Winterset, Iowa

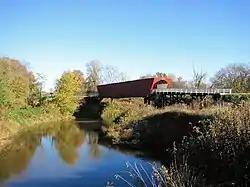
Roseman Bridge

As of the census of 2020, there were 5,353 people, 2,231 households, and 1,354 families residing in the city. The population density was 1,166.9 inhabitants per square mile (450.5/km). There were 2,451 housing units at an average density of 534.3 per square mile (206.3/km). The racial makeup of the city was 94.3% White, 0.2% Black or African American, 0.1% Native American, 0.6% Asian, 0.1% Pacific Islander, 0.5% from other races and 4.2% from two or more races. Hispanic or Latino persons of any race comprised 2.7% of the population.